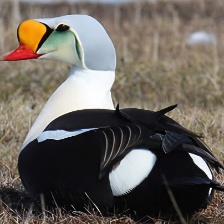
Species: KING EIDER
Scientific name: SOMATERIA SPECTABILIS
ImageNet parent category: drake